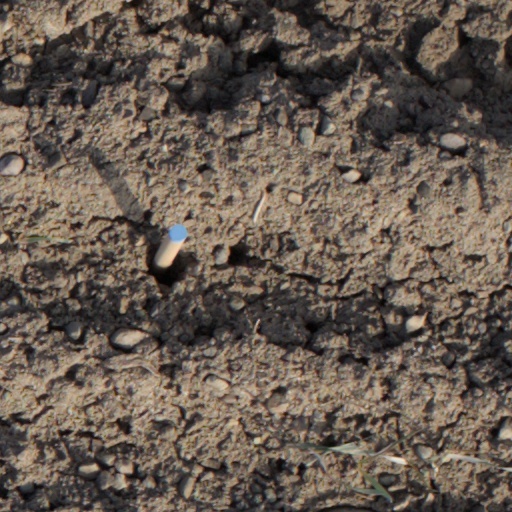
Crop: wheat